1804 Haitian massacre

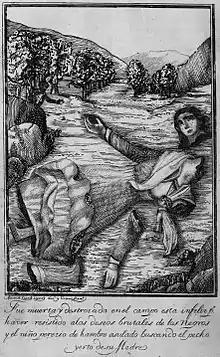
Engraving depicting a killing during the massacre

The 1804 Haiti massacre, also referred to as the Haitian genocide, was carried out by Afro-Haitian soldiers, mostly former slaves, under orders from Jean-Jacques Dessalines against much of the remaining European population in Haiti, which mainly included French people. The Haitian Revolution defeated the French army in November 1803 and the Haitian Declaration of Independence happened on 1 January 1804. From February 1804 until 22 April 1804, between 3,000 and 7,000 people were killed.